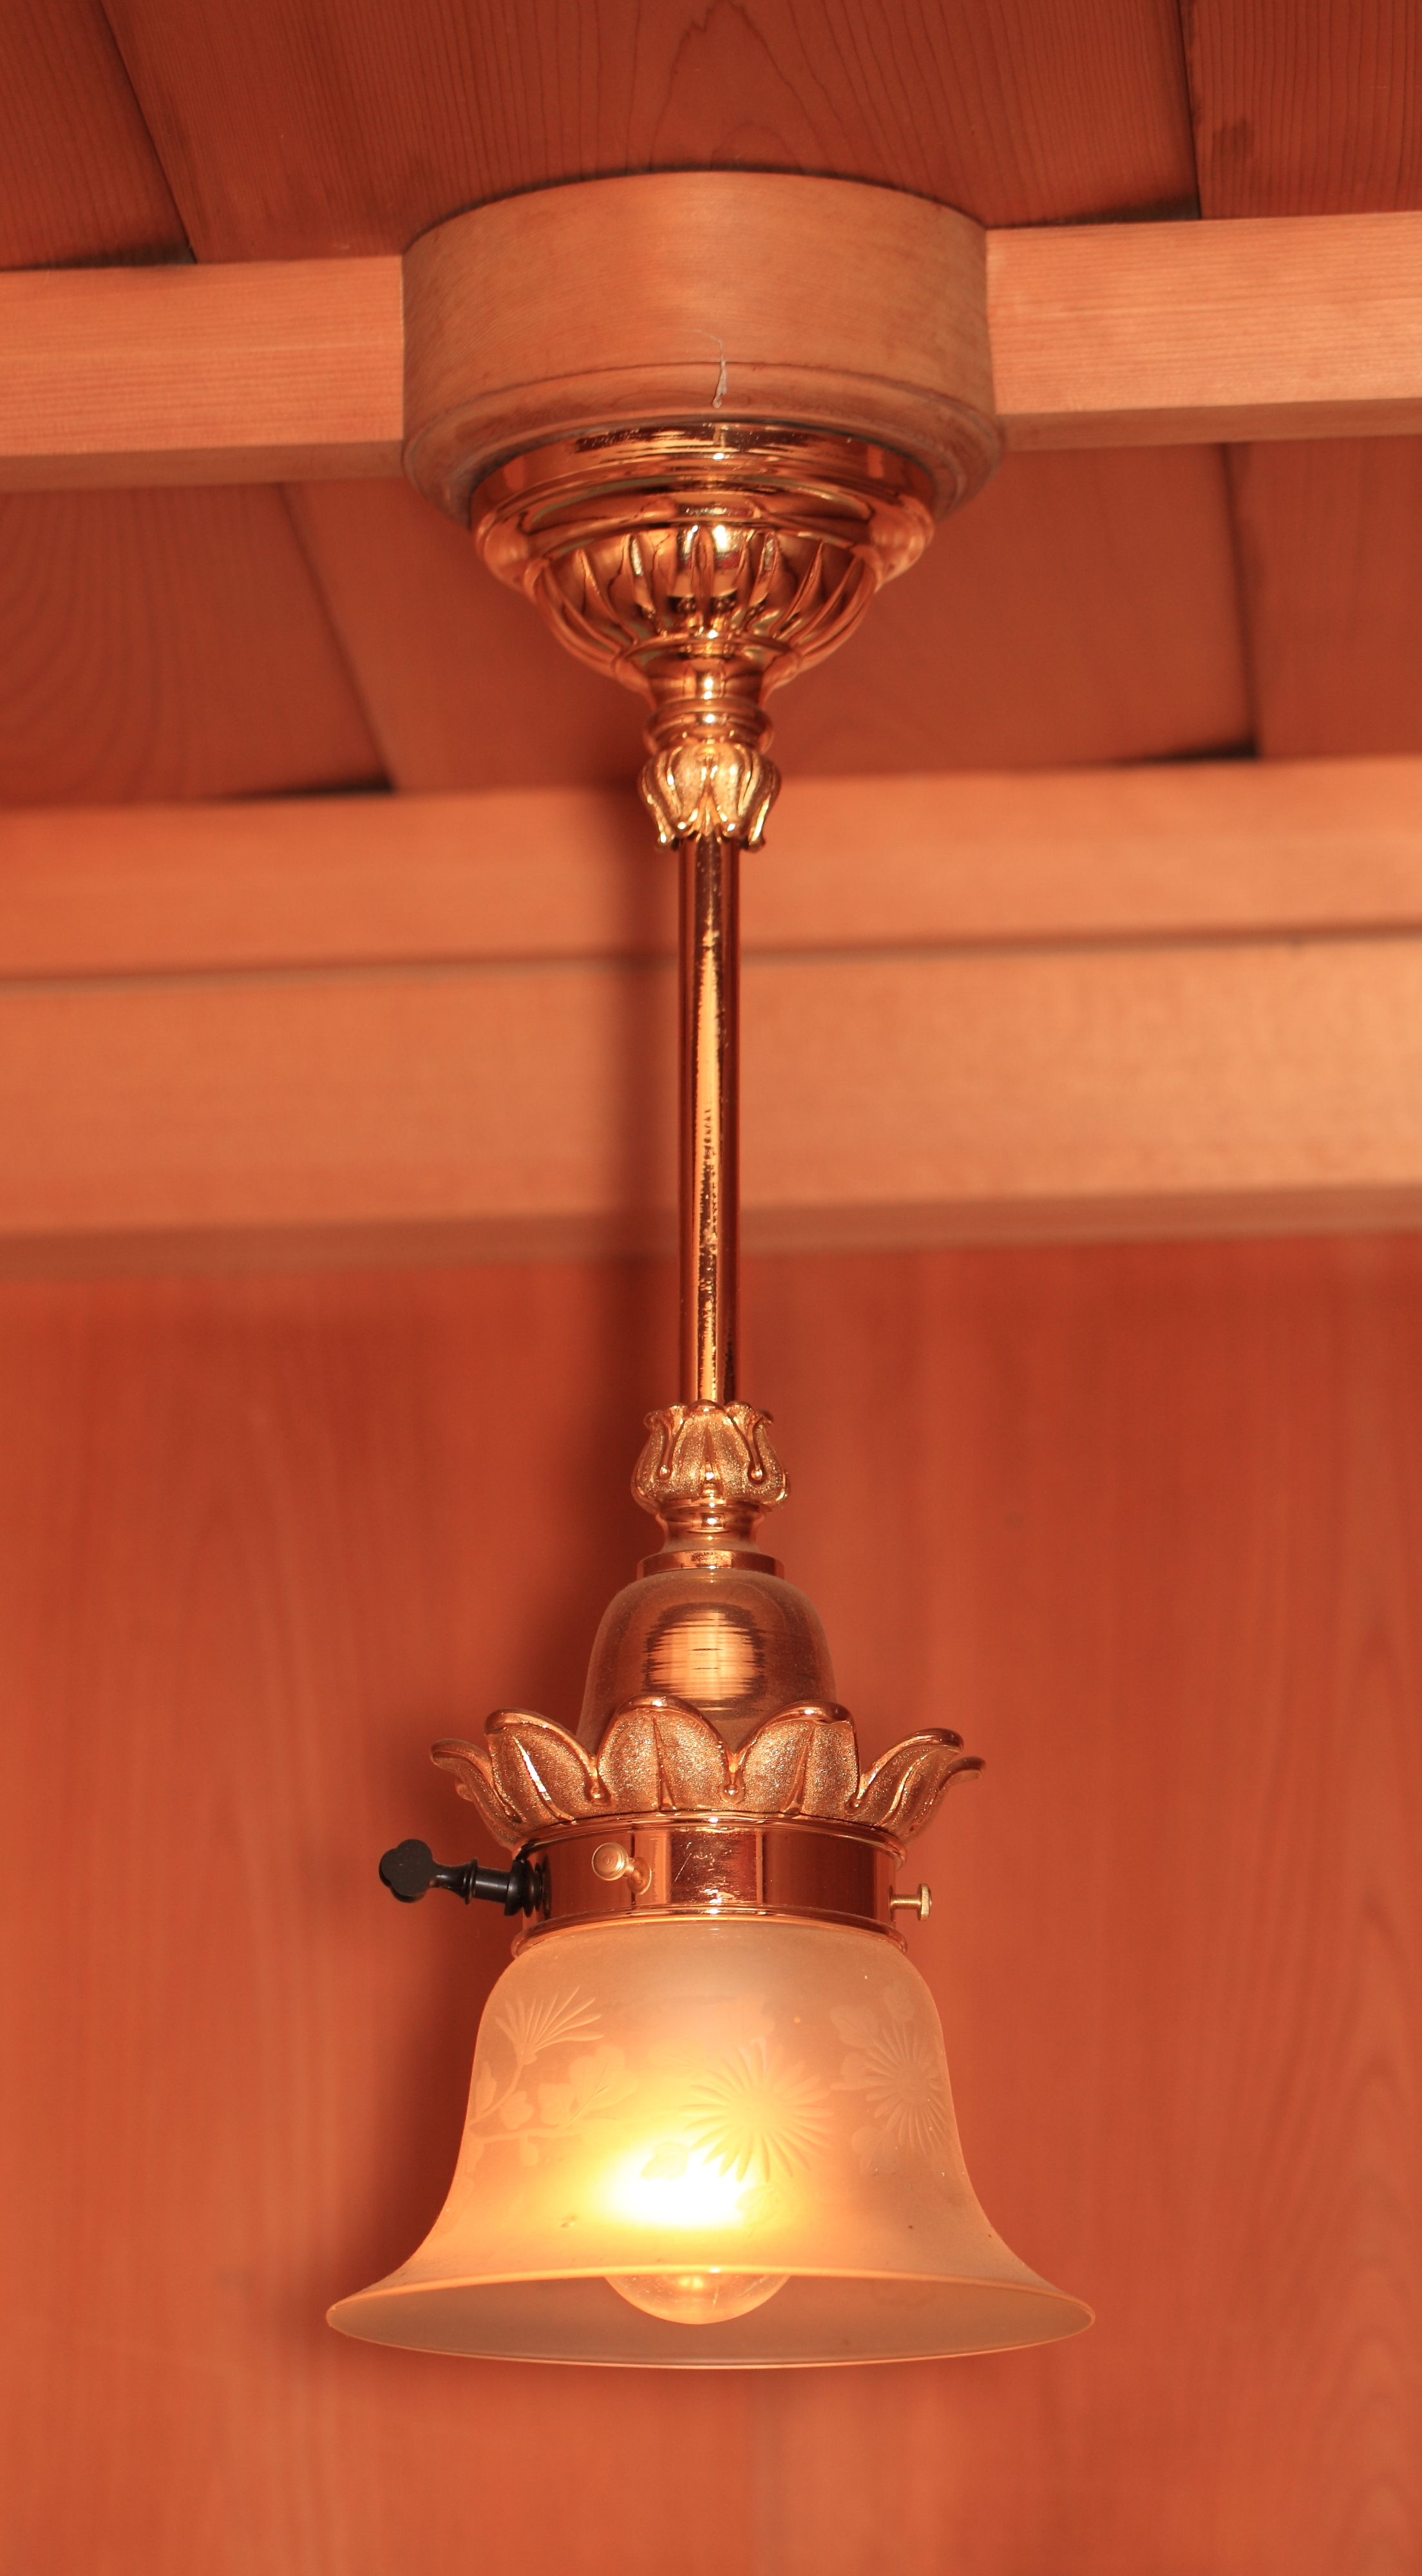
villa, ceiling, high, lamp, lighting, light fixture, tochigi, 5d, hires, imperial, markii, hi, res, resolution, nikkoh, tamozawagoyoutei, tamosawagoyoutei